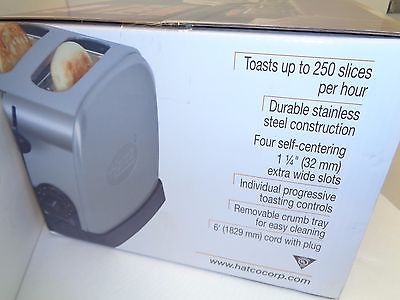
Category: toaster